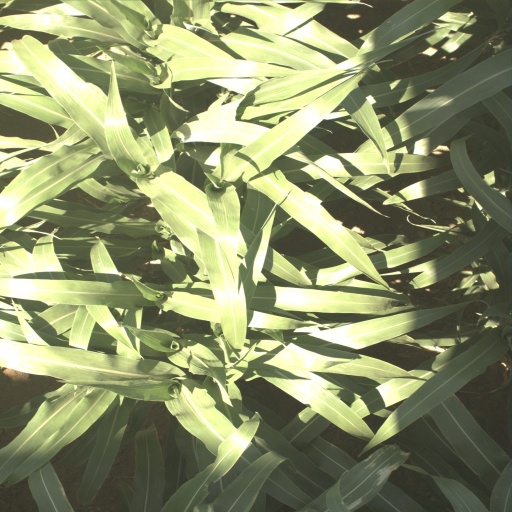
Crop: sorghum